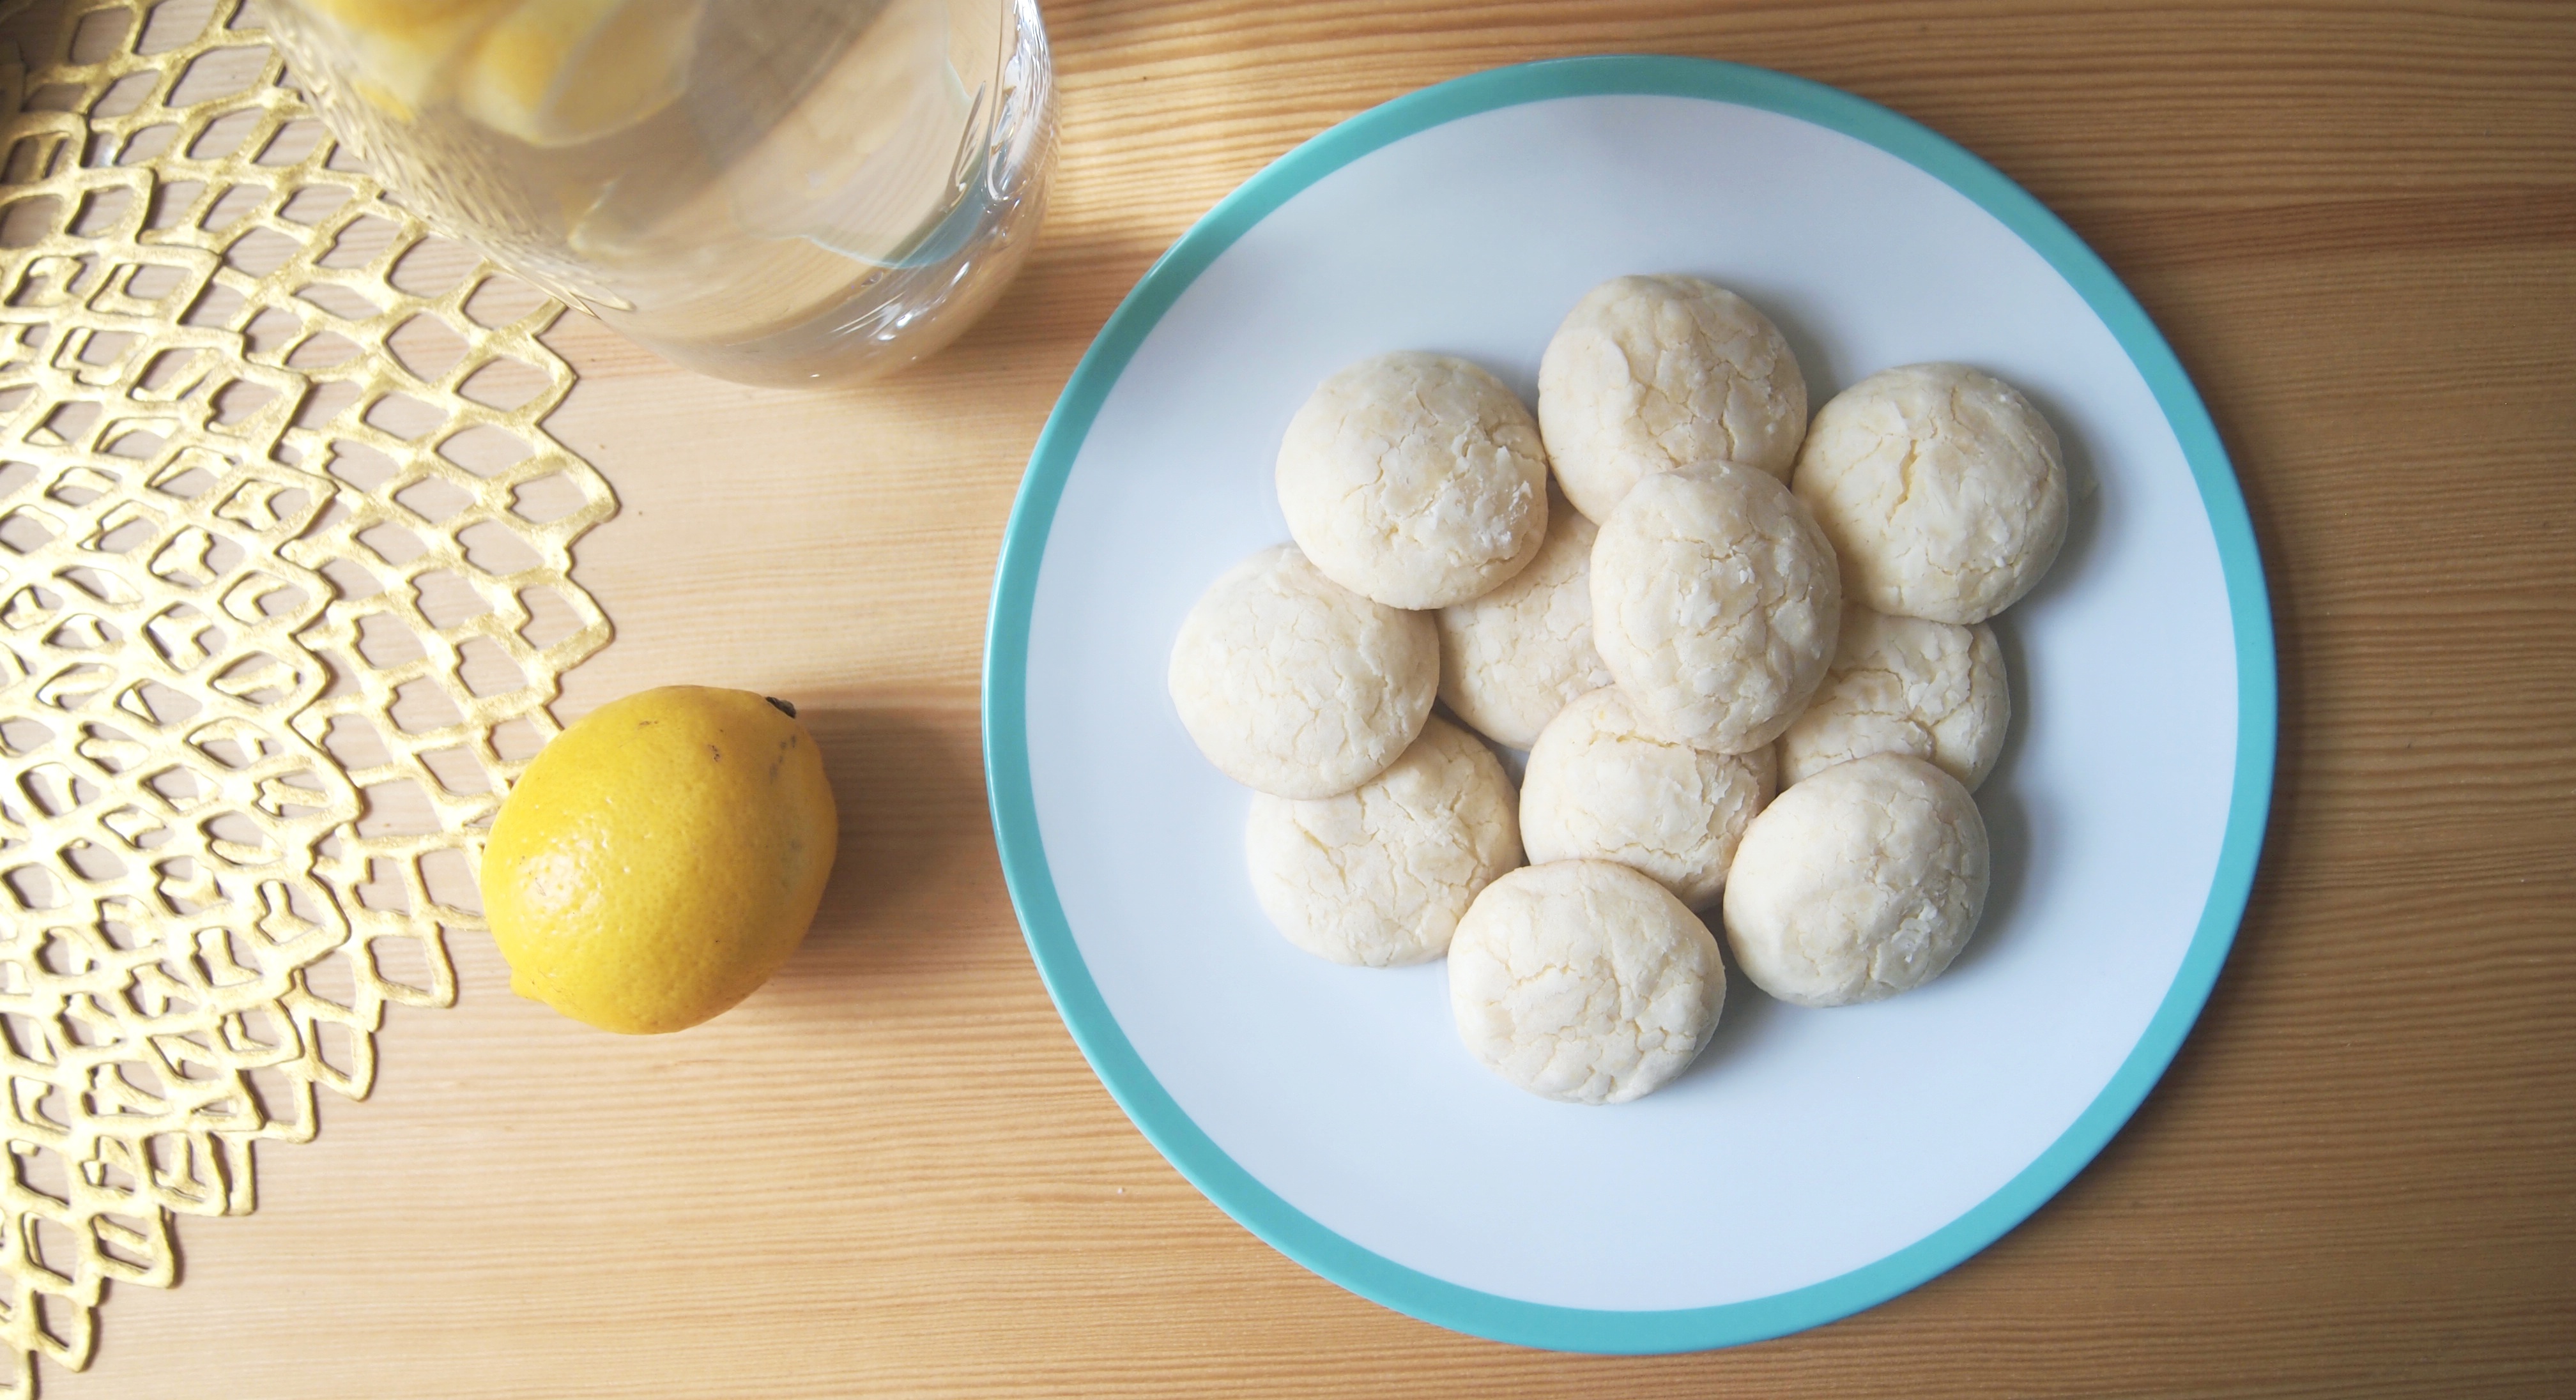
plant, fruit, dish, meal, food, produce, vegetable, breakfast, baking, cuisine, flowering plant, land plant